John Nathan Cobb

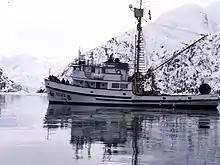
The National Oceanic and Atmospheric Administration research ship NOAAS "John N. Cobb" (R 552).

His family moved in the 1880s to Pennsylvania and records indicate that in 1884, at the age of 16 years, he was working for a Pennsylvania newspaper, the "Carbondale Reader." He rose to become an editor of that periodical. For the next 15 years or so, Cobb worked, apparently as a stenographer and typist, in a variety of positions for a railroad company, a law firm, a supply and machinery enterprise, and a brick manufacturing company. In 1898, he married Harriet Collin Bidwell (1869‒1941), a cousin, with whom he had a daughter, Genevieve Catherine Cobb (1900‒1977) who graduated in zoology from the University of Washington and, after receiving a degree in librarianship at the UW, became a librarian at Princeton University and remained there until her retirement.